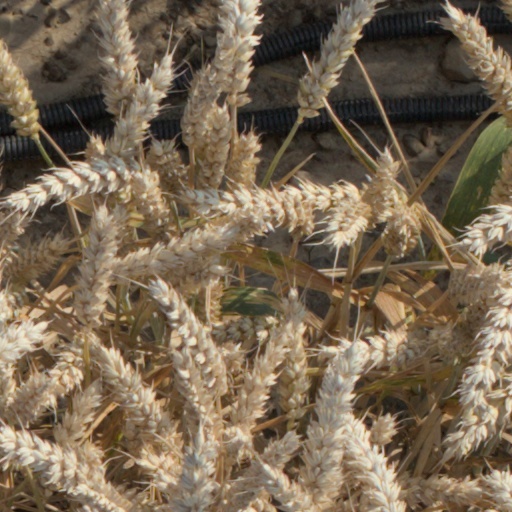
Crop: wheat